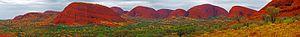
Le parc national d'Uluṟu-Kata Tjuṯa, auparavant appelé parc national d'Uluru, est un parc national classé au patrimoine mondial ainsi que réserve de biosphère par l'UNESCO. Il est situé dans l'« outback » au centre de l'Australie, plus précisément au sud du Territoire du Nord, à proximité de la ville d'Alice Springs.
Un inselberg ou monadnock est un relief isolé qui domine significativement une plaine ou un plateau subhorizontal. Selon le Dictionnaire de la géographie de Pierre George, il s'agit, brièvement, d'un relief résiduel rocheux, escarpé ; Pierre Birot les décrira ensuite comme des montagnes miniatures créées par l'érosion.
Les Kata Tjuta constituent un massif de dômes d'arkoses en inselbergs situés dans le parc national d'Uluṟu-Kata Tjuṯa, 365 km au sud-ouest d'Alice Springs.